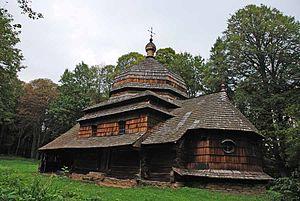
Ulucz est une localité polonaise de la gmina de Dydnia, située dans le powiat de Brzozów en voïvodie des Basses-Carpates.